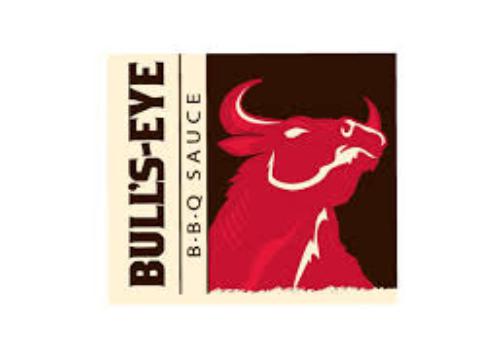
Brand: Bulls-Eye Barbecue
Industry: Food